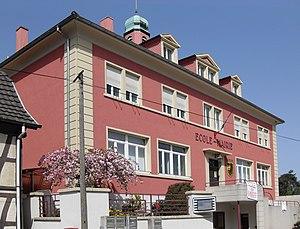
La mairie-école de Wolfersdorf
Wolfersdorf est une commune française située dans le département du Haut-Rhin, en région Grand Est.